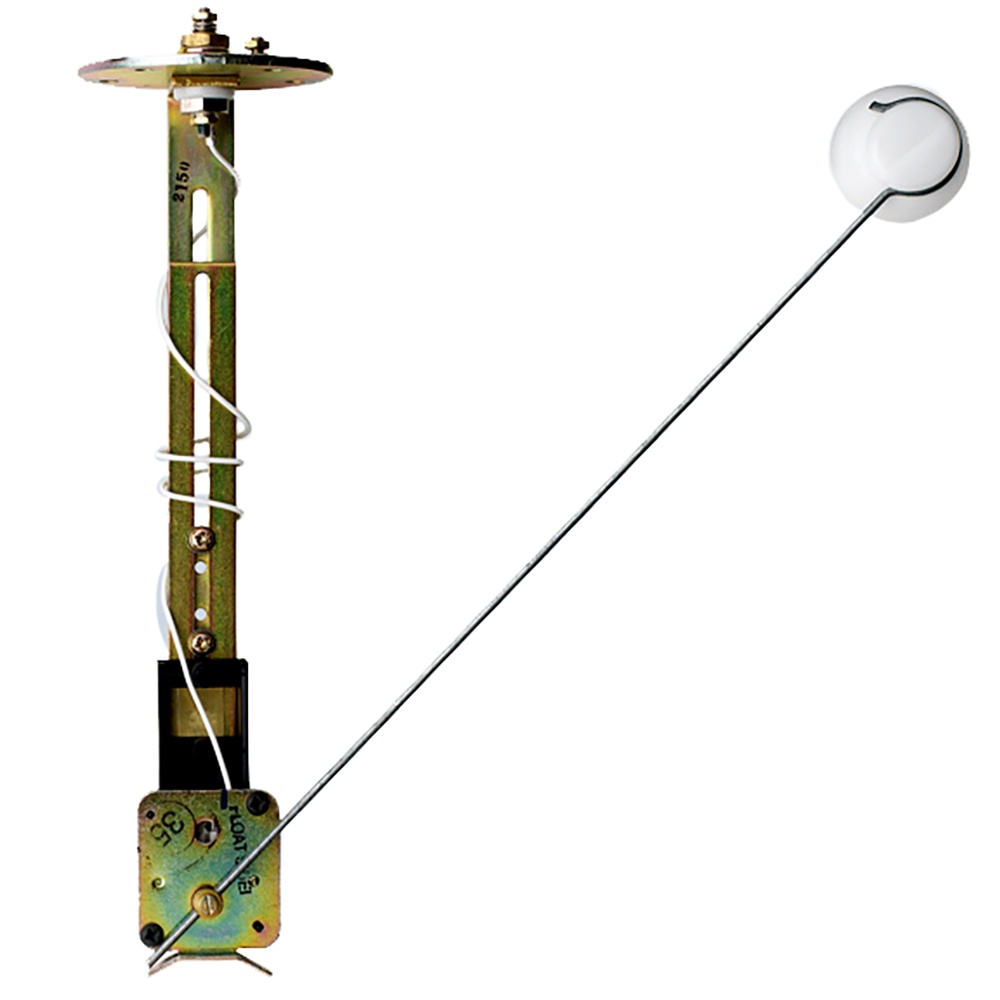
VDO ALAS Adjustable Fuel Sender - 6-3/4 to 23" - 10-184 Ohm [226-001]
Brand: VDO
ALAS Adjustable Fuel Sender - 6 to 3/4-23" - 10-184 Ohm VDO ALAS 12/24 V adjustable swingarm senders are engineered for severe-duty use. The sender main body features a plated steel construction to help eliminate damage caused by fuel slosh. These units contain an SAE standard 5-hole metal mounting flange and body components, which can be adjusted from 6 in. to 23 in. tank depth, and are adaptable to right or left hand swingarm. For maximum durability, the wiper and thick film resistor are shielded (from fuel slosh) and the float arm stops to ensure the wiper remains in contact with its resistor board when tank is full or low. Features: Connection - M4 Stud Voltage: 6-24V *Sold as an Individual WARNING: This product can expose you to chemicals including LEAD which is known to the State of California to cause cancer, birth defects or other reproductive harm. For more information go to P65Warnings.ca.gov . Specifications: Color: Gold Box Dimensions: 4"H x 4"W x 19"L WT: 1.3 lbs UPC: 754059001036
Category: Vehicles & Parts > Vehicle Parts & Accessories > Watercraft Parts & Accessories > Watercraft Fuel Systems > Watercraft Fuel Meters